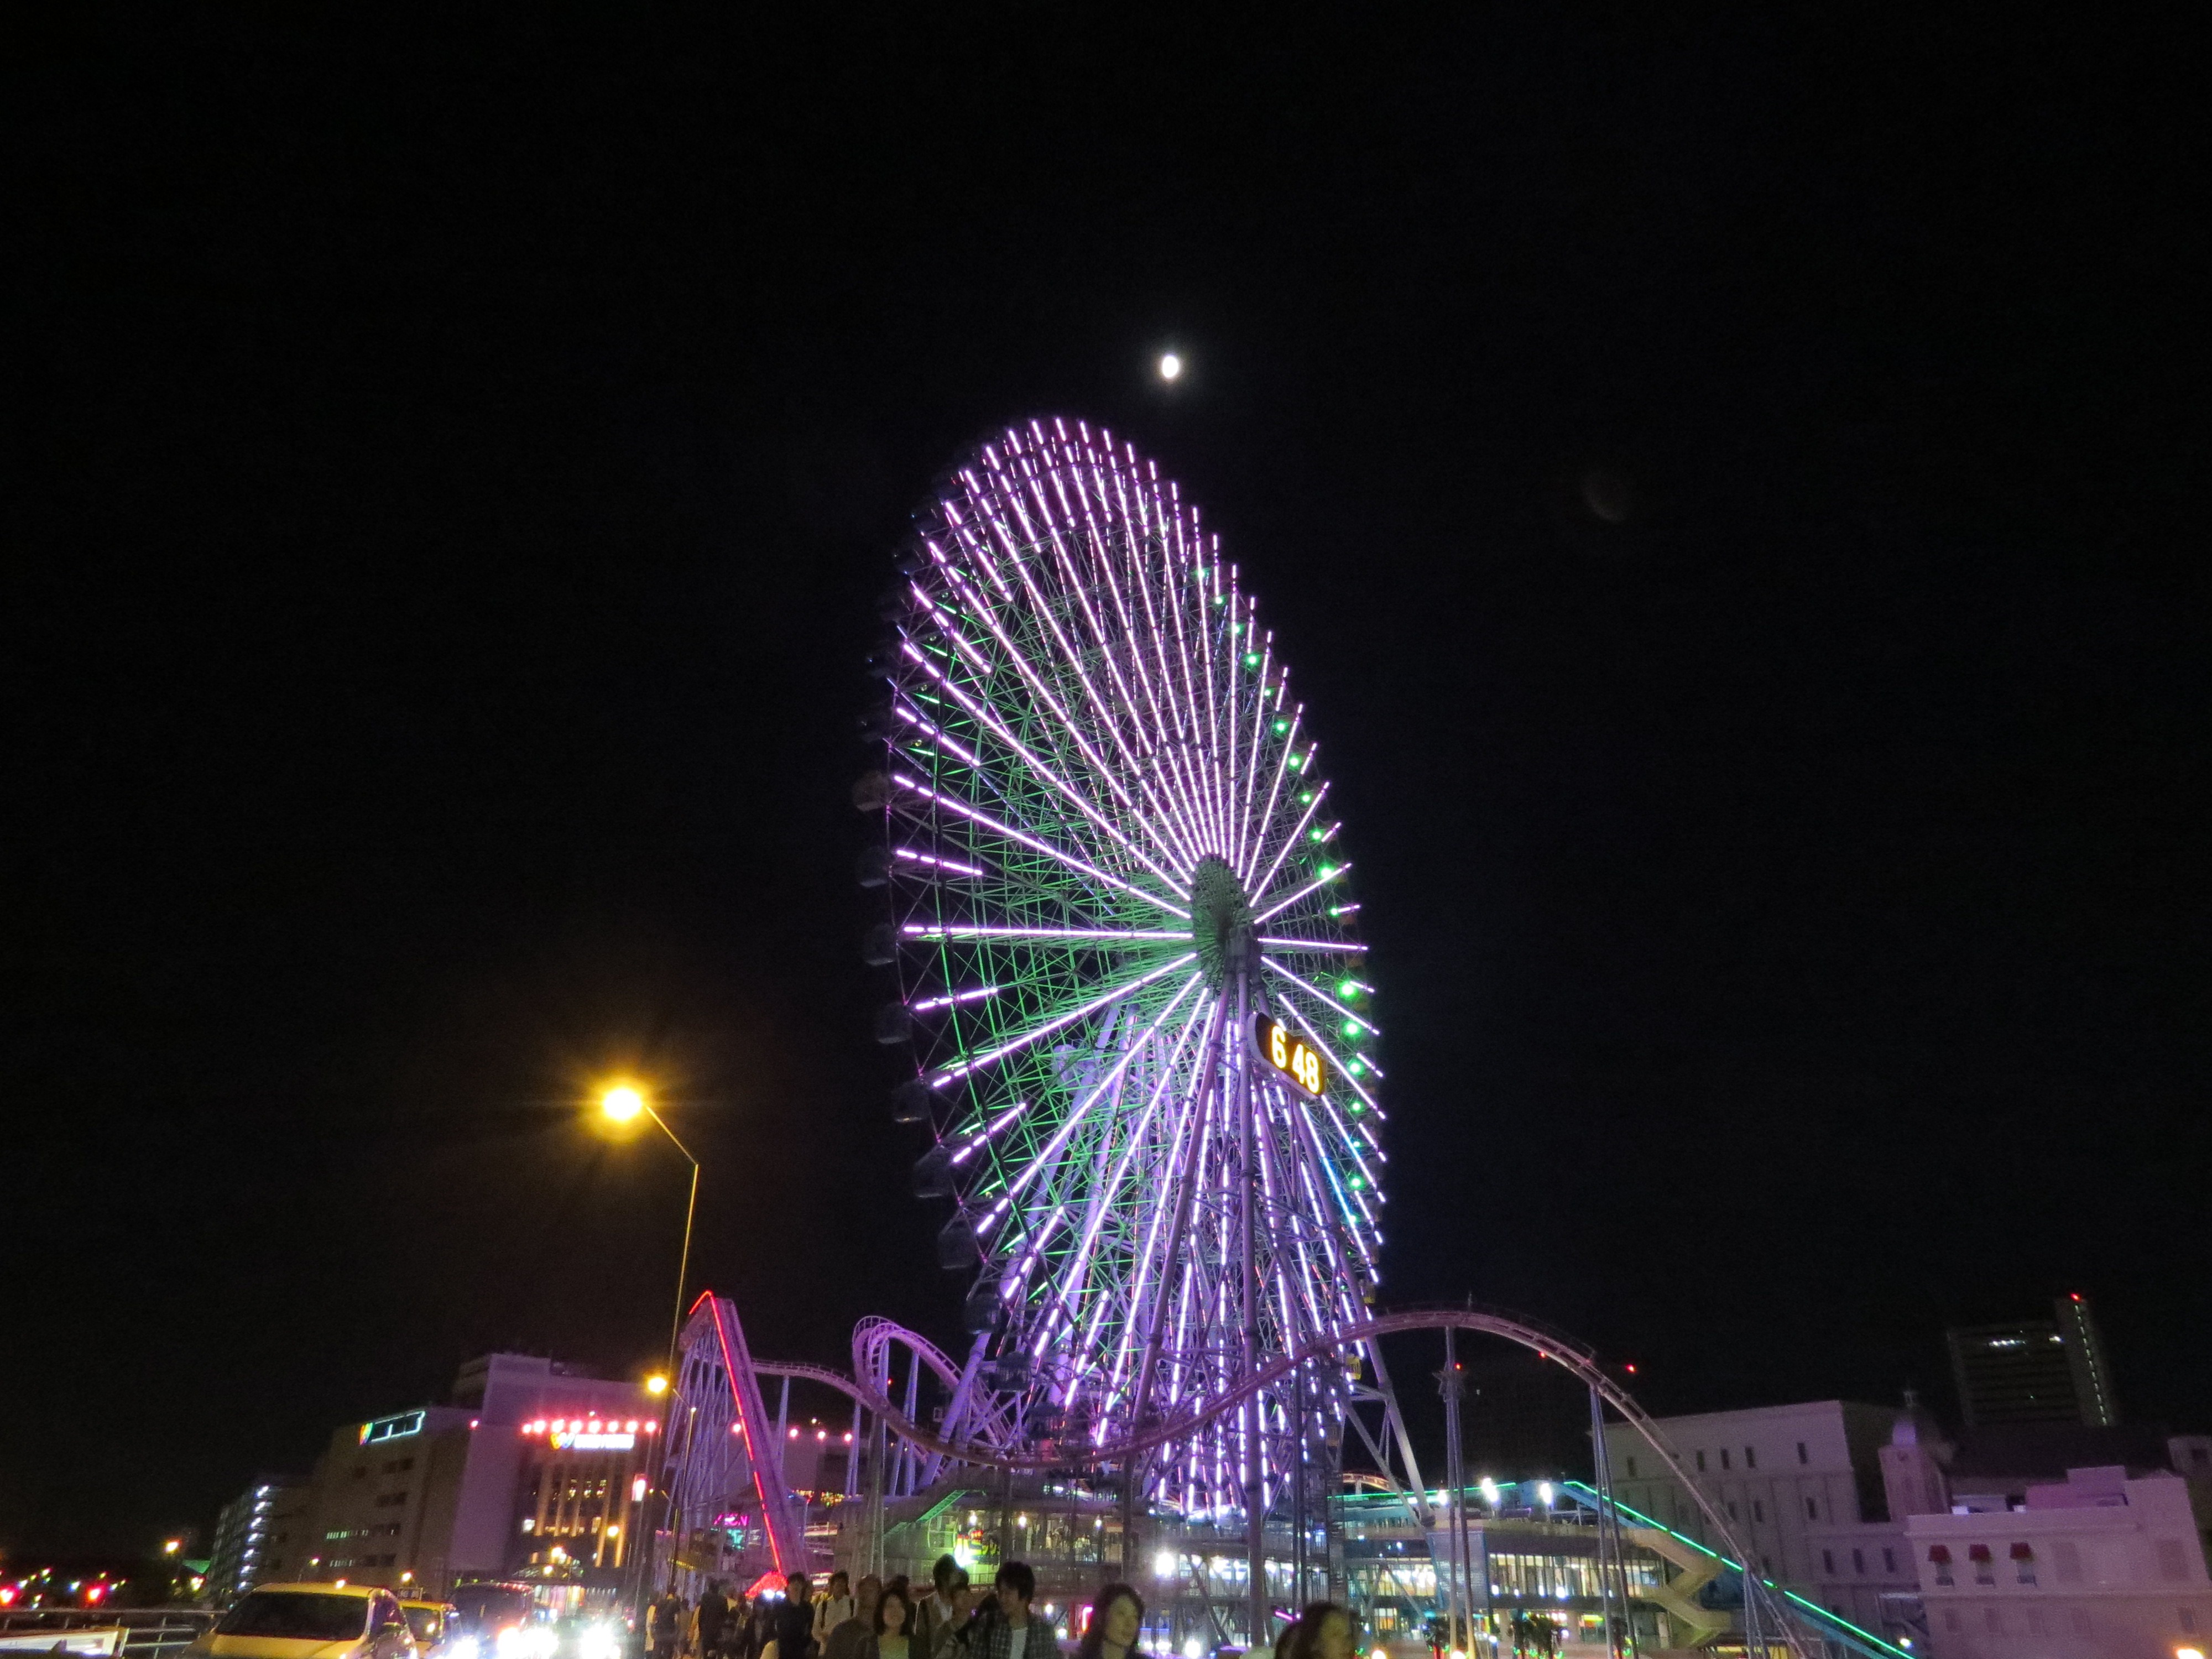
outdoor, night, recreation, ferris wheel, carnival, amusement park, park, carousel, colorful, moon, fireworks, fun, joy, event, tourist attraction, ferris, rides, amusement, fair, entertainment, outdoor recreation